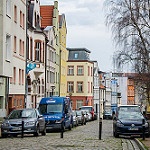
Scene: Outdoor